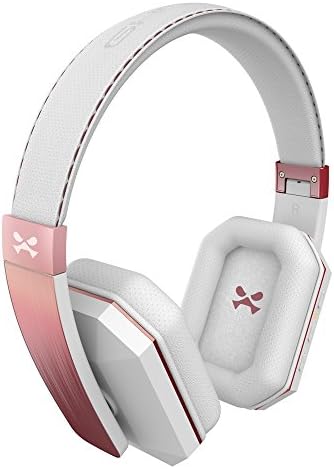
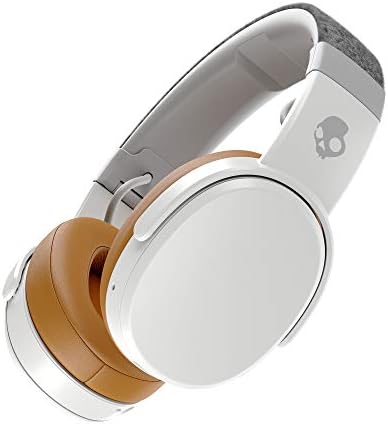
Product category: headphones
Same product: no